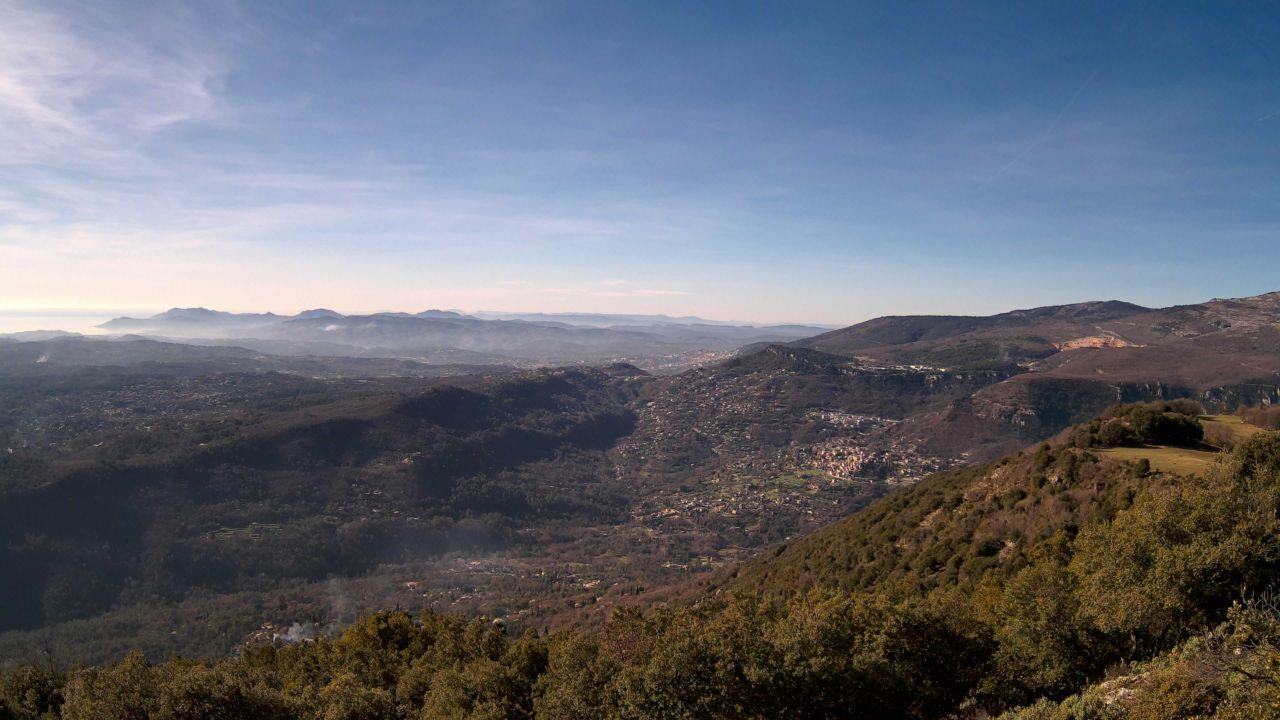
Fire: no
Smoke: yes